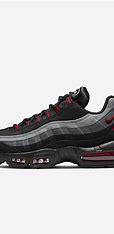
Brand: Nike
Model: Air Max 95